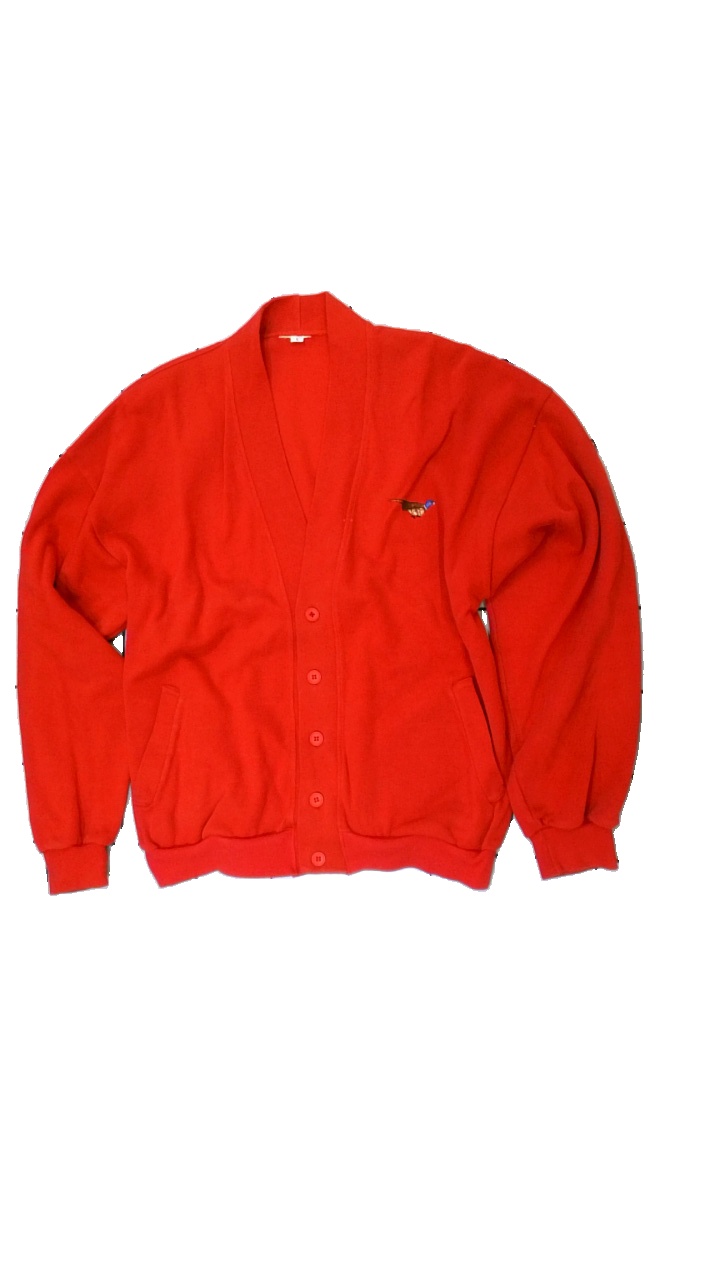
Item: Cardigan (Unisex)
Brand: Missing
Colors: Red
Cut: Oversize
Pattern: Logo print
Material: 100% cotton
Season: All
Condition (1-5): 3
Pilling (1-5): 3
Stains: Minor
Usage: Reuse
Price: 50-100